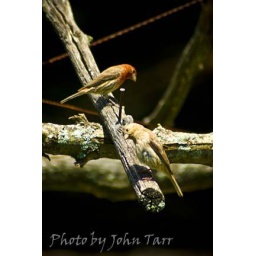
A mail and female House Finches sitting on a wood fence. Photograph by John Tarr in Ohio, USA